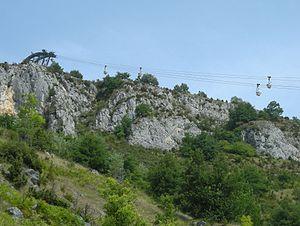
Téléphérique transportant le talc depuis les carrières vers l'usine de Luzenac dans la vallée (Ariège)
La carrière de talc de Trimouns est située sur le massif de Tabe dans le département de l'Ariège, en région Occitanie, et est partagée entre les territoires des communes de Lordat, Vernaux, Bestiac et Montségur, sur les pentes Est du pic de Soularac.